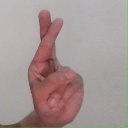
अक्षर: र